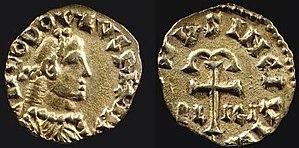
Tiers de sou de Paris aux noms de Clovis II et saint Eloi. BNF, monnaies, médailles et antiques. Avers